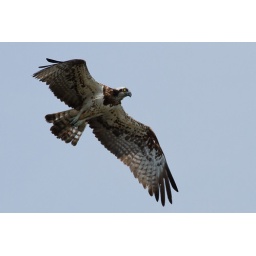
One of a family trying to fish in a local river mouth.....